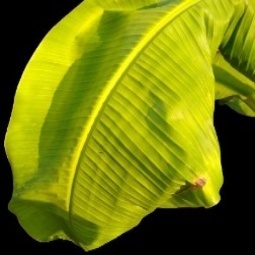
Label: Calcium